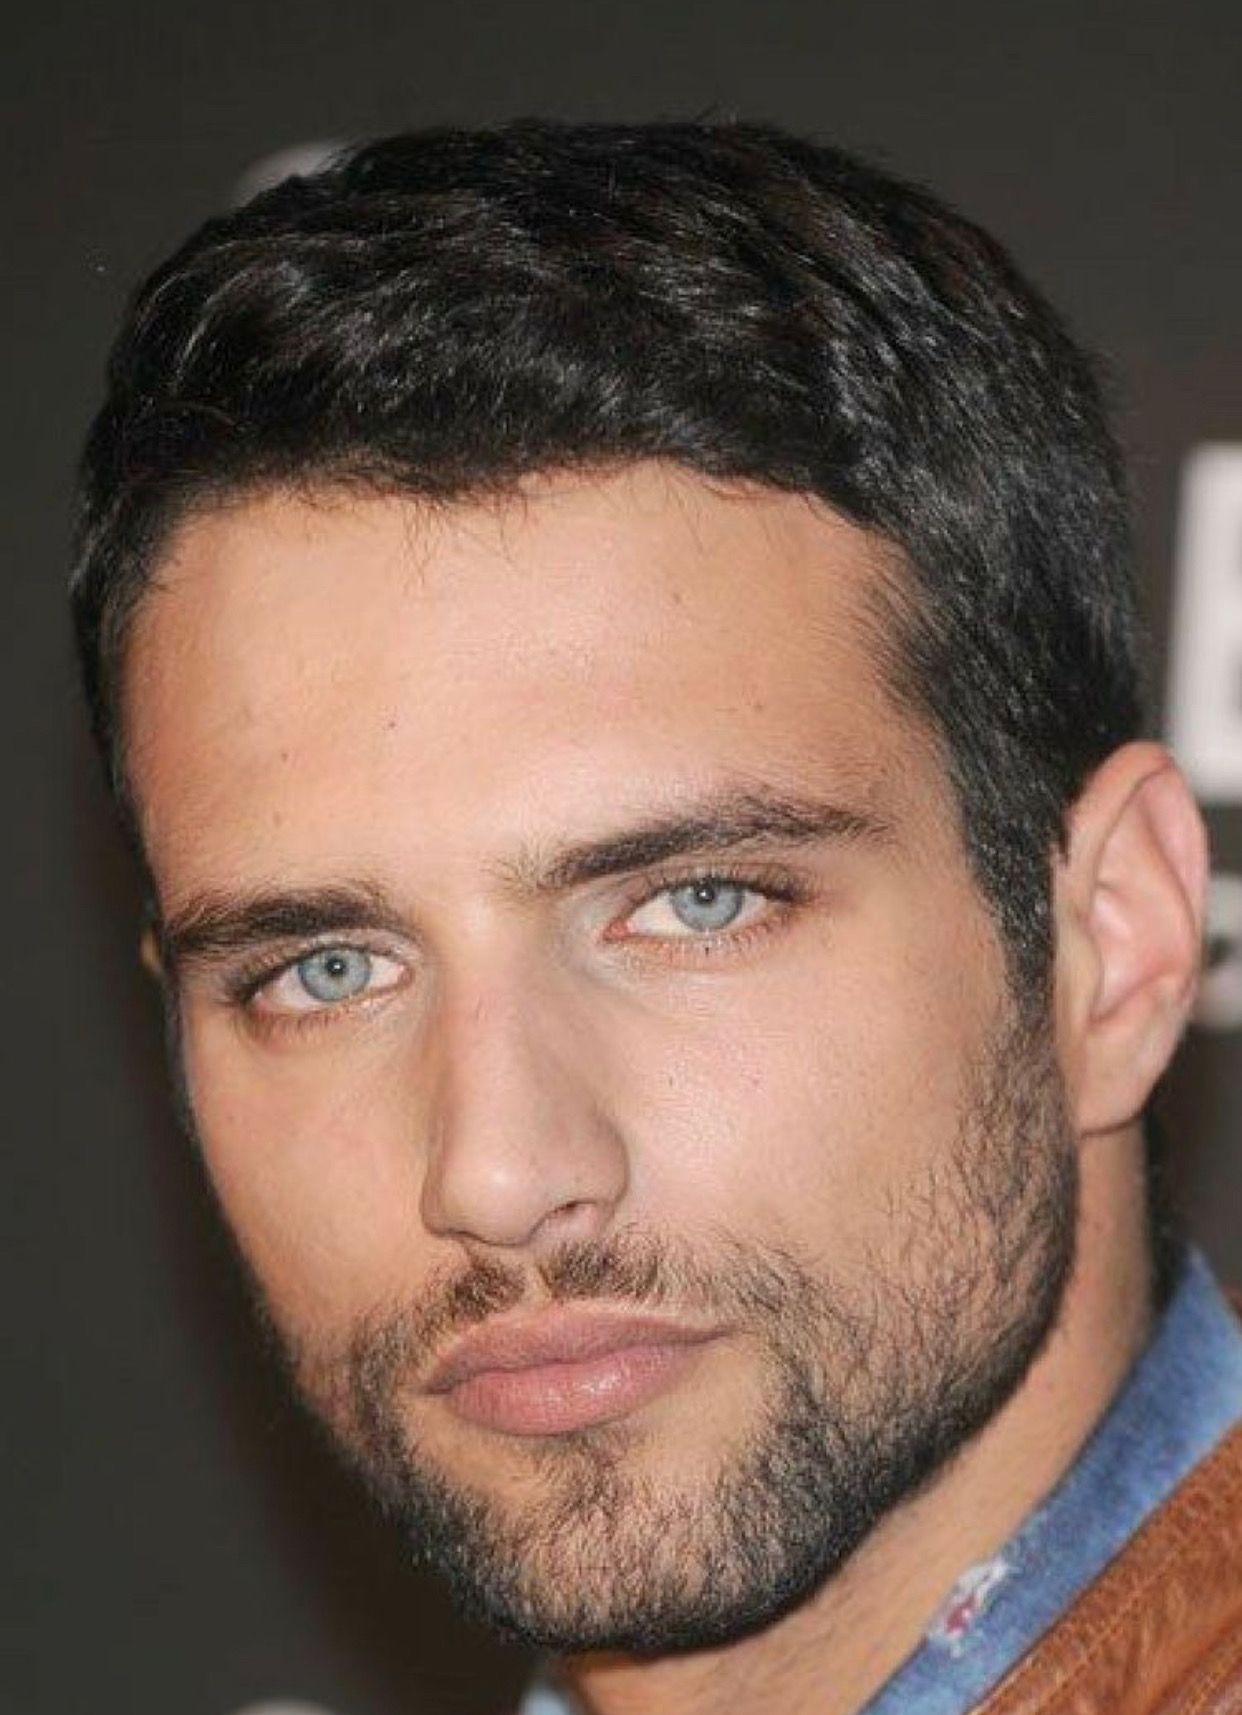
Portrait style: Real Portrait